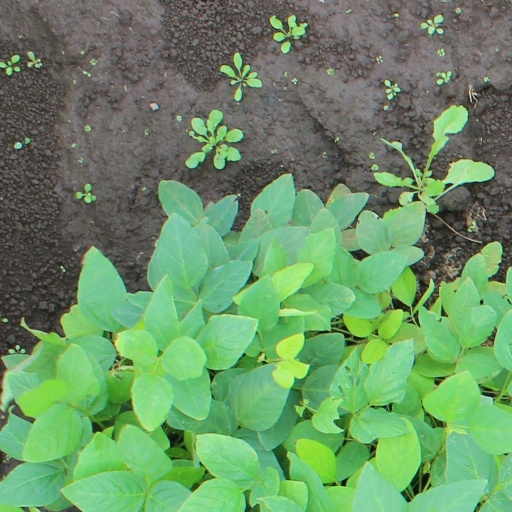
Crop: soybean